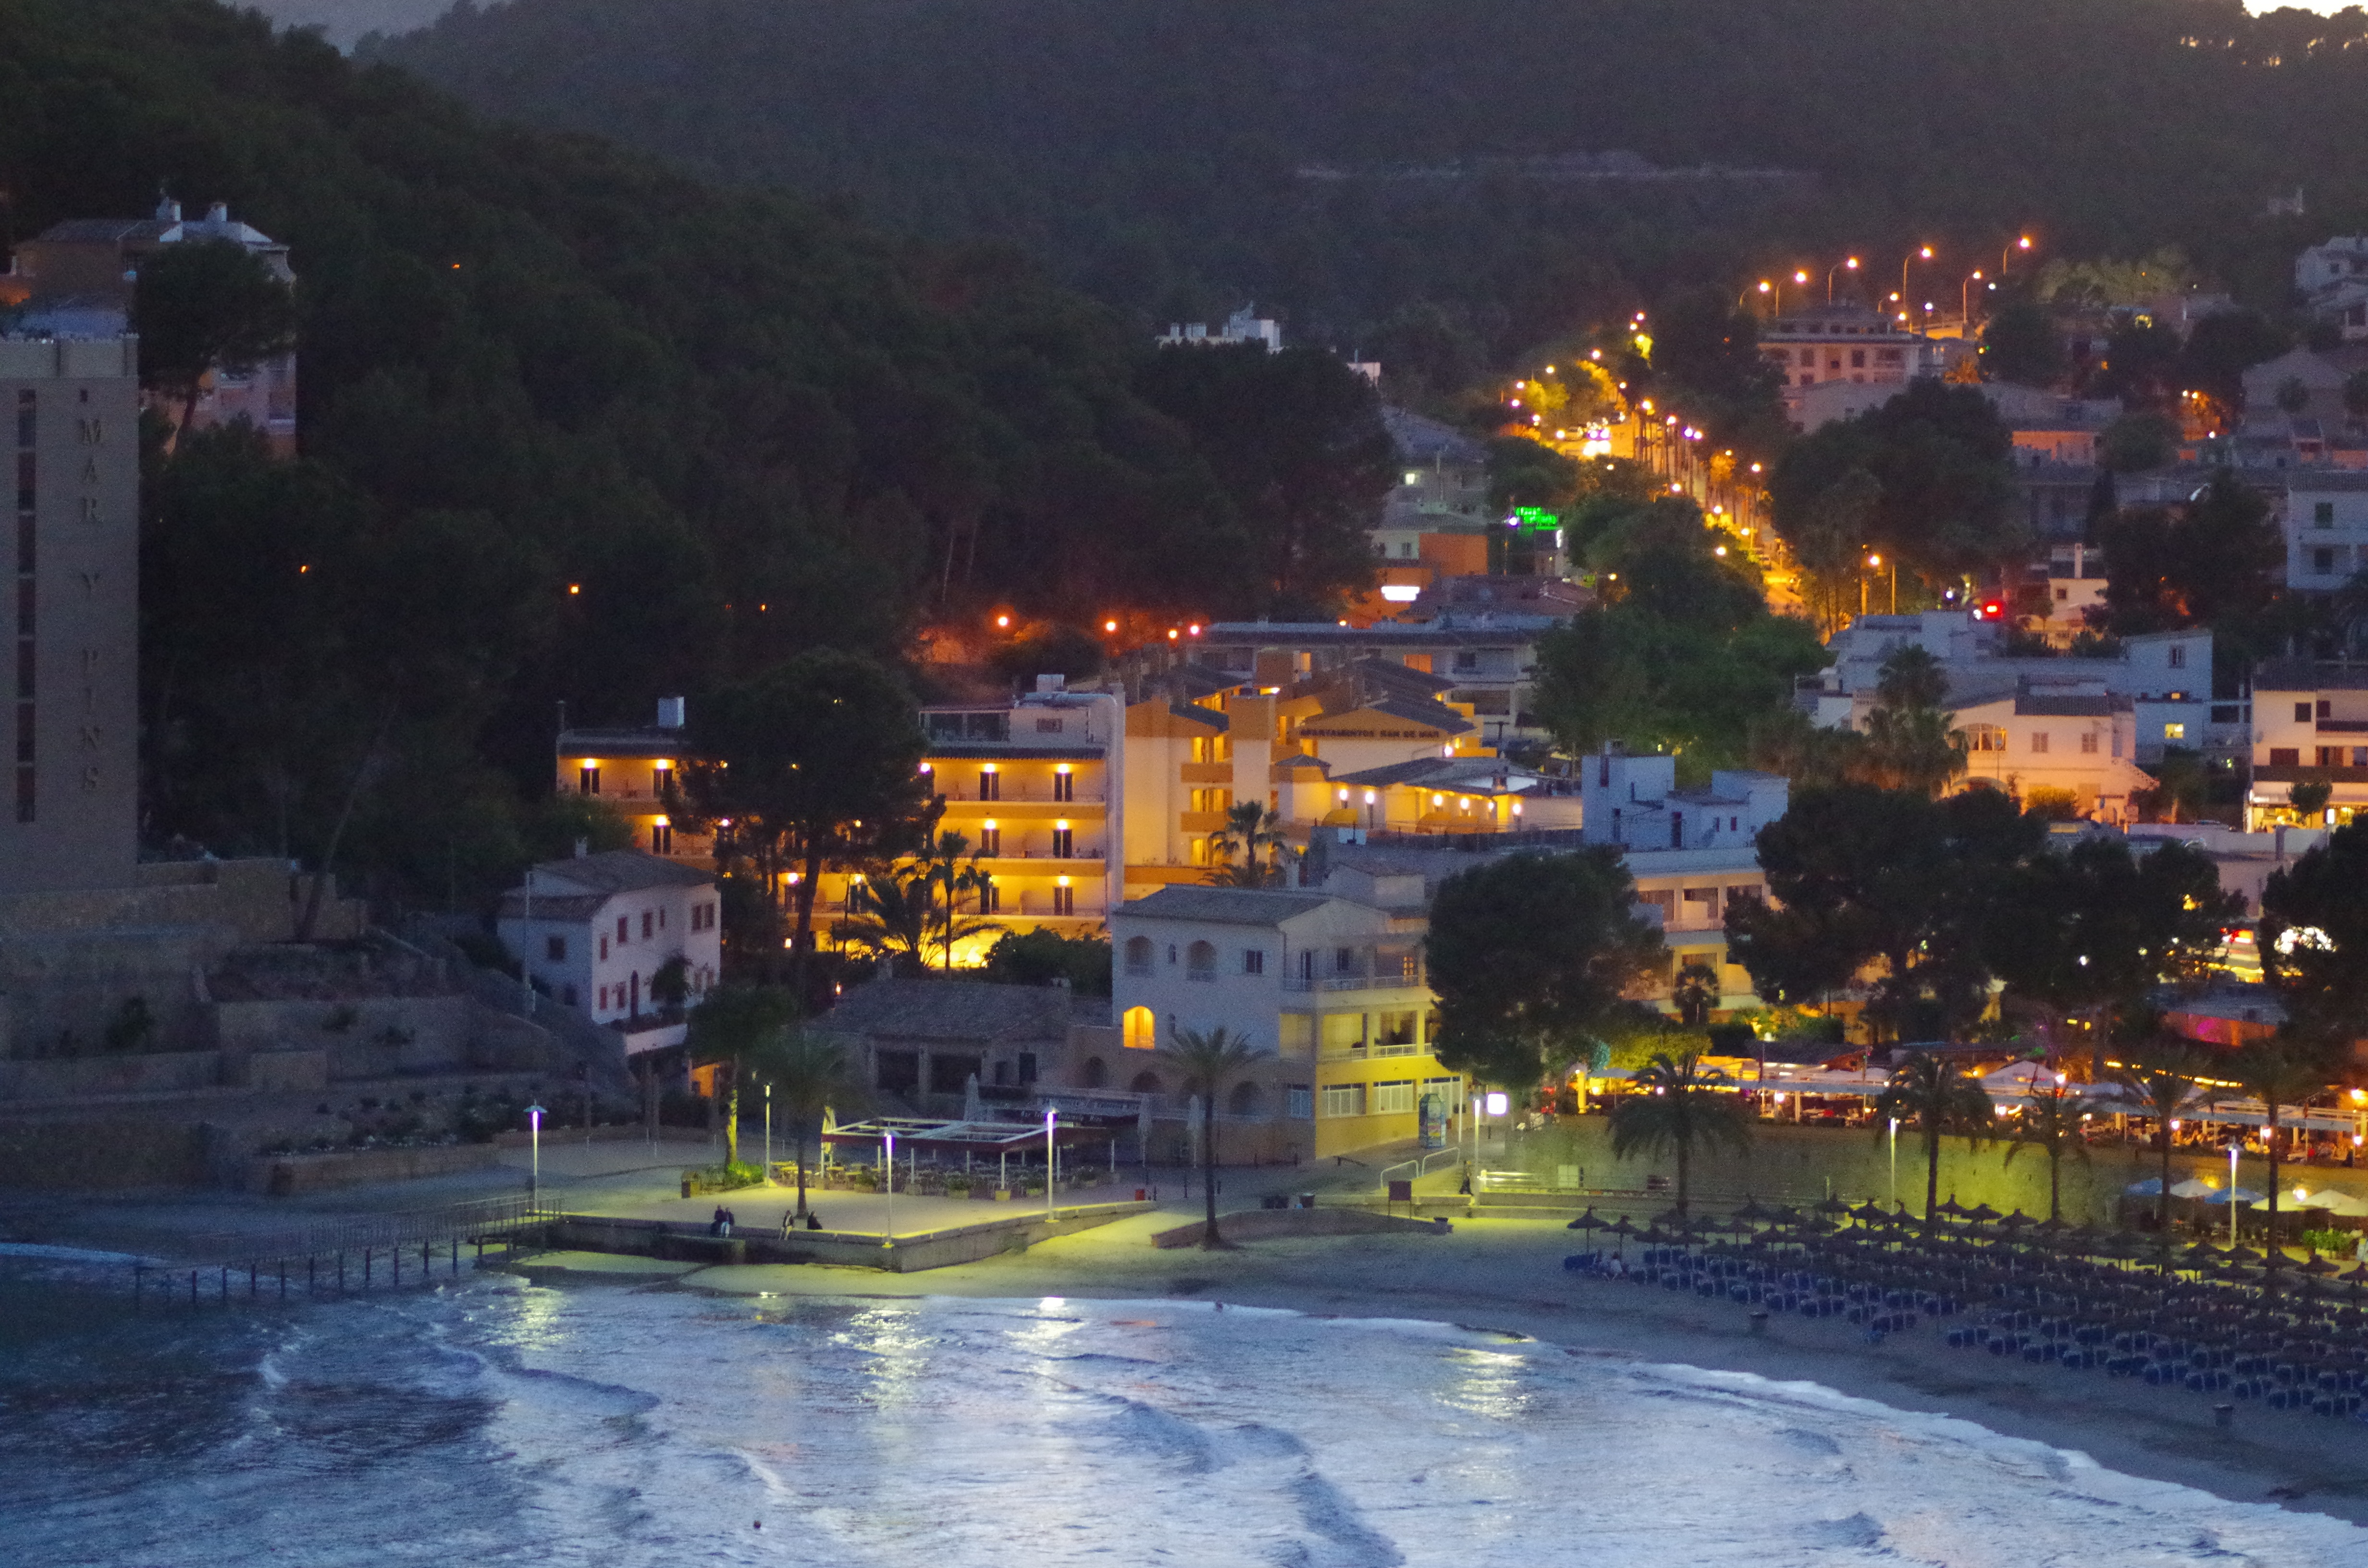
night, town, cityscape, dusk, evening, lights, mallorca, geological phenomenon, peguera